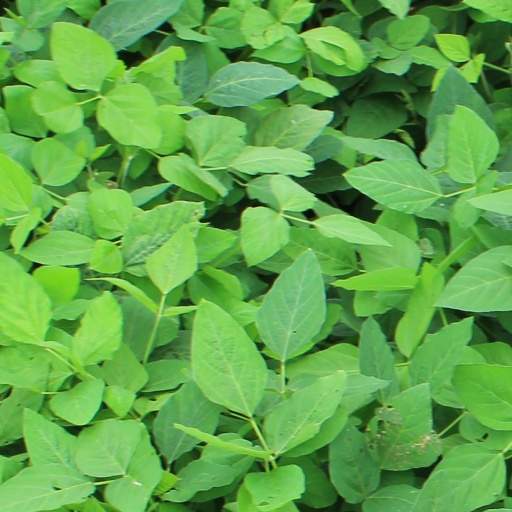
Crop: soybean